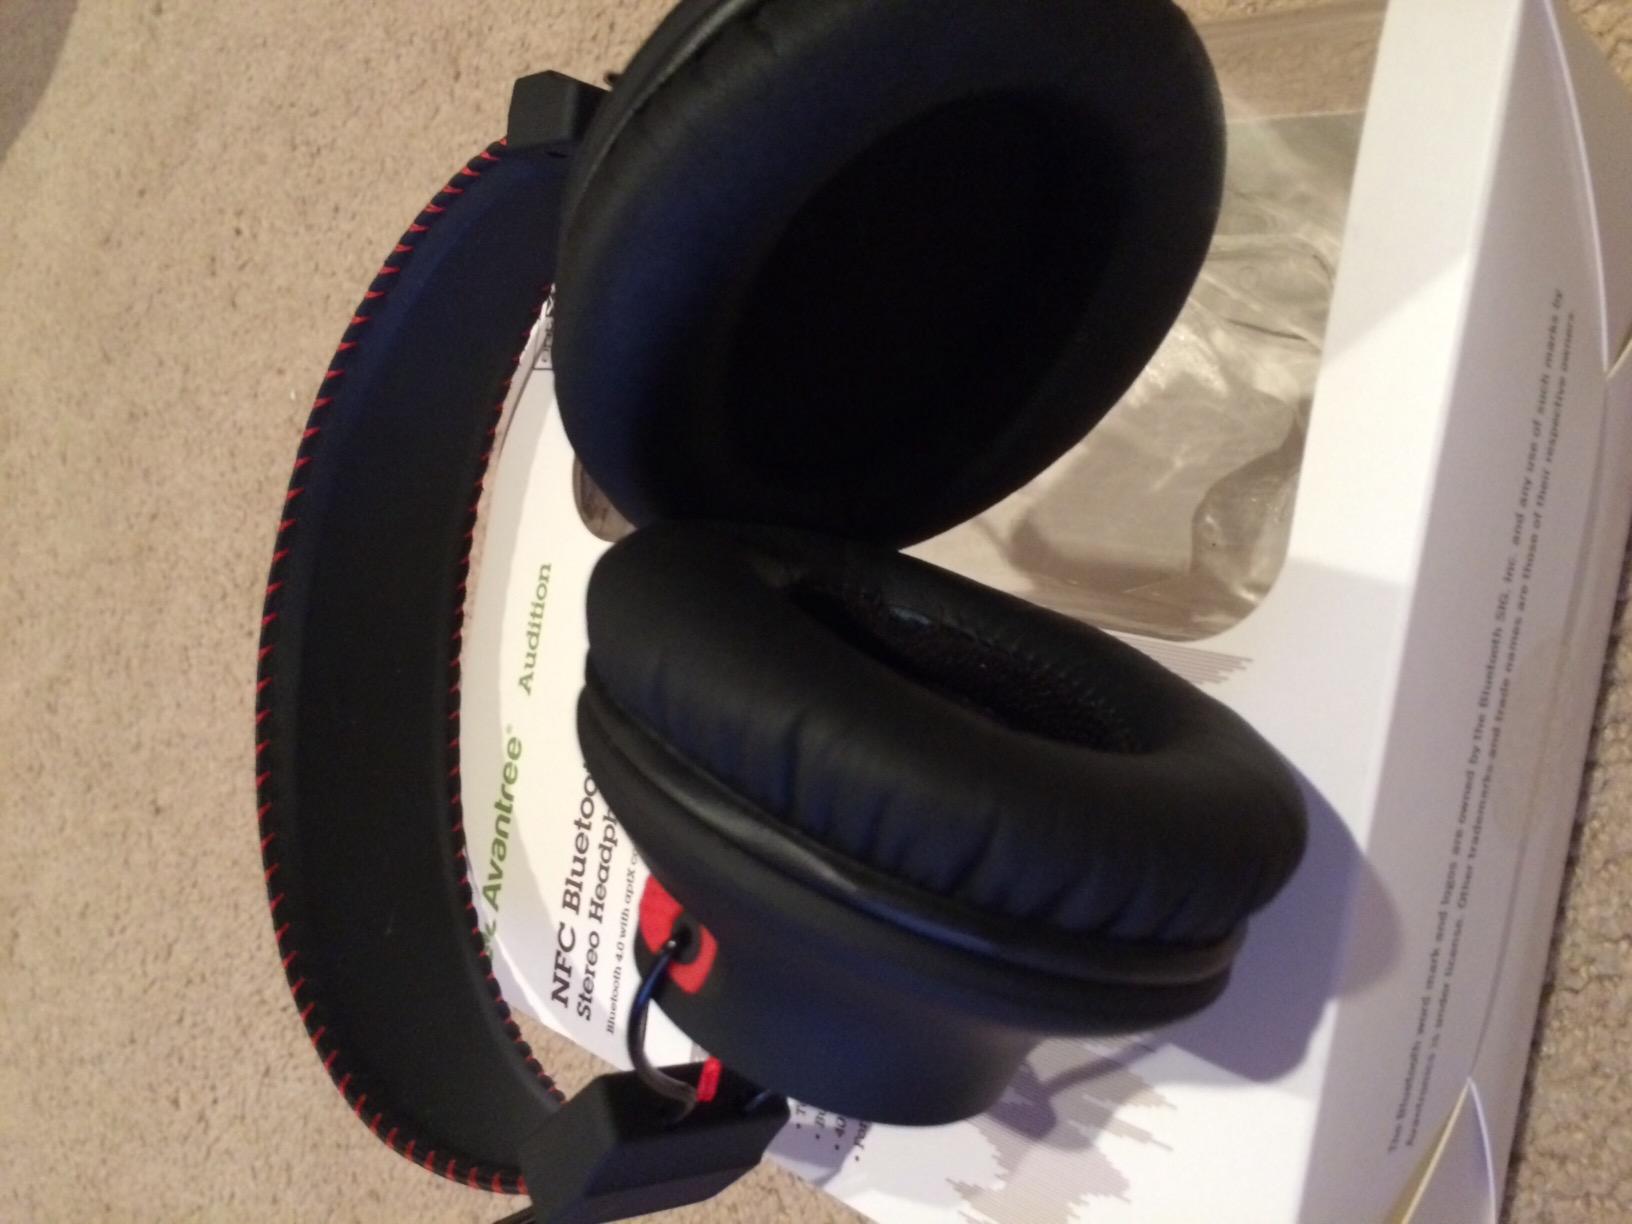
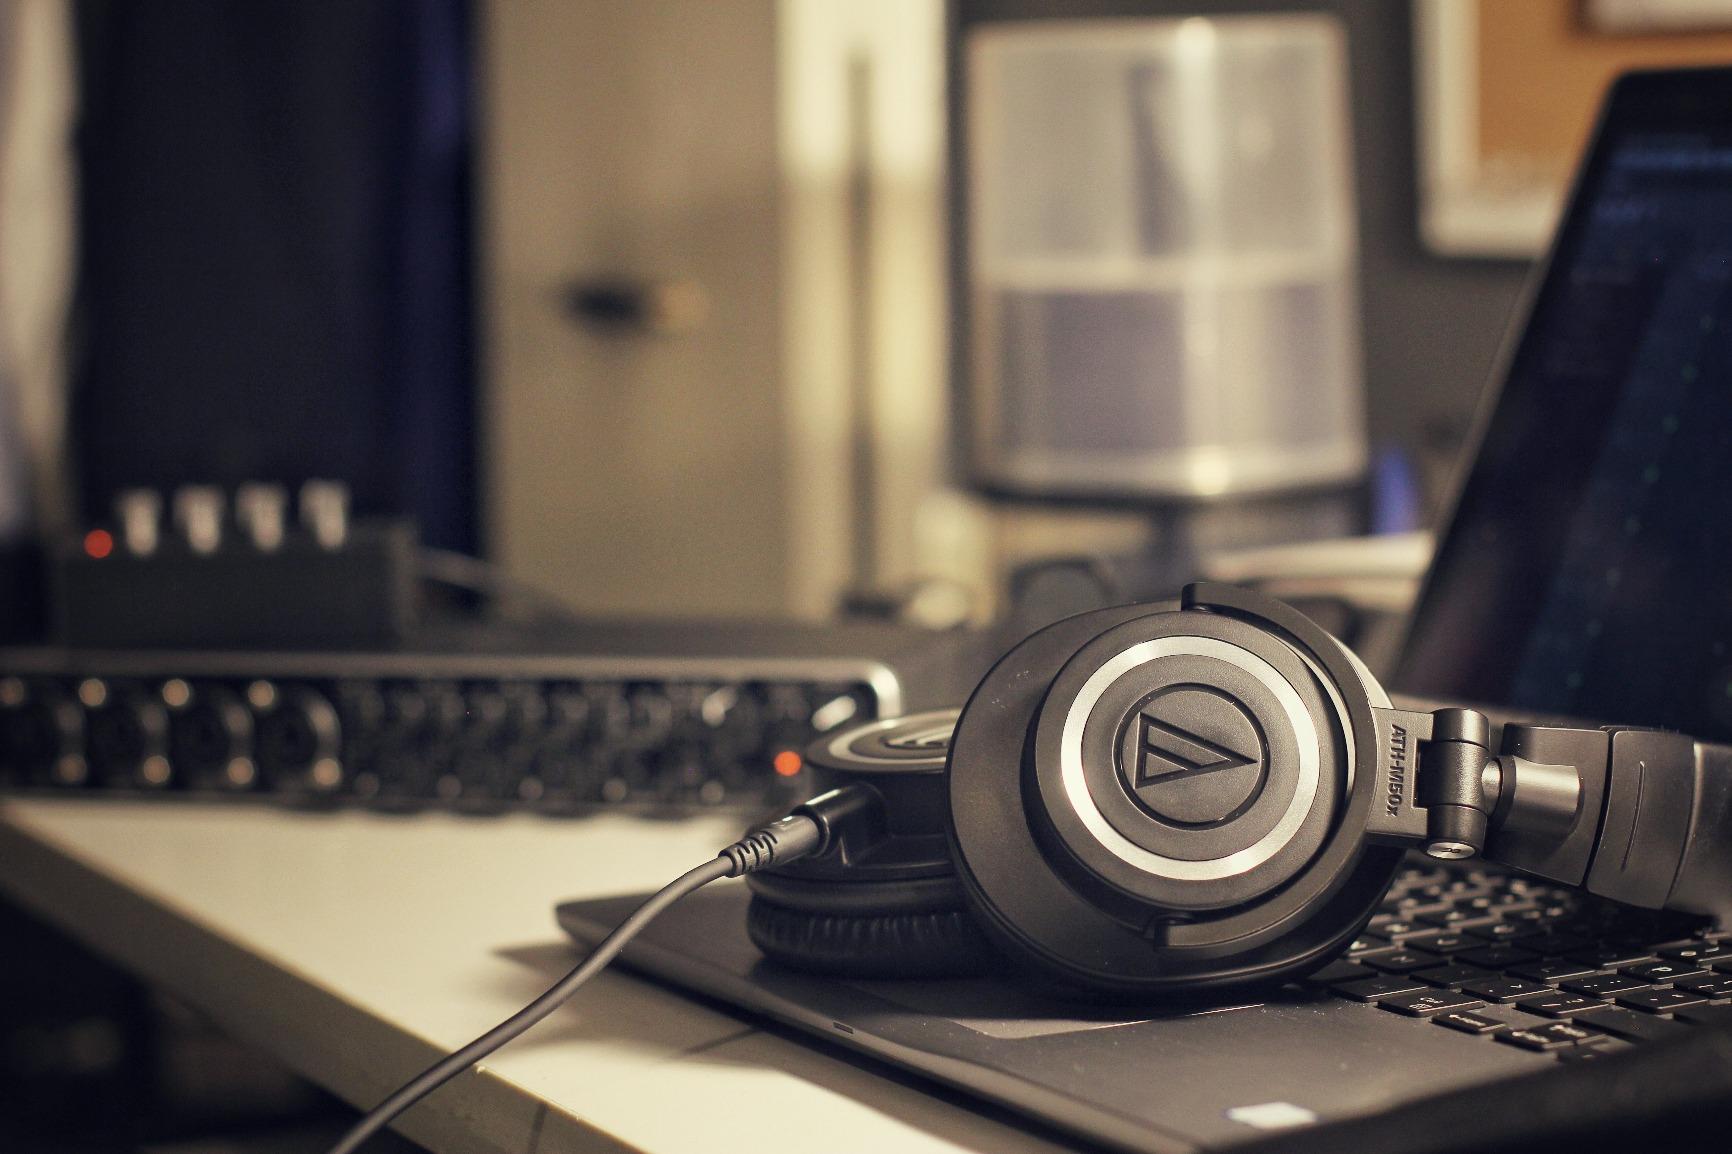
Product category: headphones
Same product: no